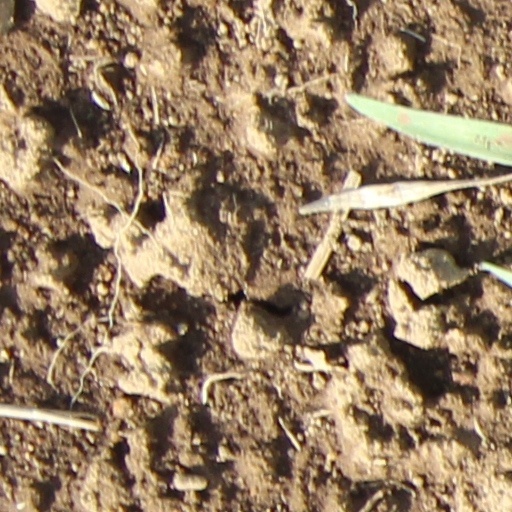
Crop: wheat